Bilbao

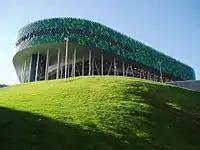
The Bilbao Arena, home venue of Bilbao Basket

Bilbao is served by the Bilbao Airport (BIO), the busiest terminal in the Basque Country and in the entire Northern coast, with more than 5.4 million passengers in 2018. It is located north of the borough, between the municipalities of Loiu and Sondika. 20 airlines operate in the terminal, including Iberia, Lufthansa, and TAP Portugal. Top destinations include London, Frankfurt, Munich, Madrid, Barcelona, Málaga, Paris, Brussels, and Amsterdam. It opened to the public in September 1948, with a regular flight to Madrid. On 19 November 2000, a new terminal building was opened, designed by Valencian architect Santiago Calatrava. In February 2009, a project was approved to expand the current building to double its capacity. Although originally expected to be completed by 2014, the 2008 financial crisis and the decrease of passenger traffic delayed it to at least 2019. No work has begun as of 2018.